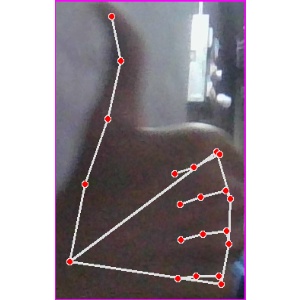
अक्षर: थ